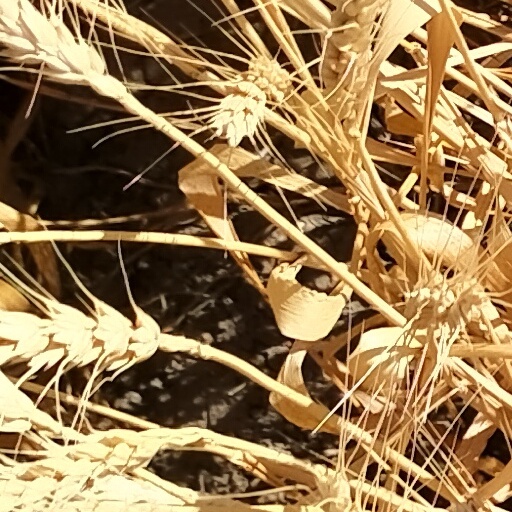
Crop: wheat